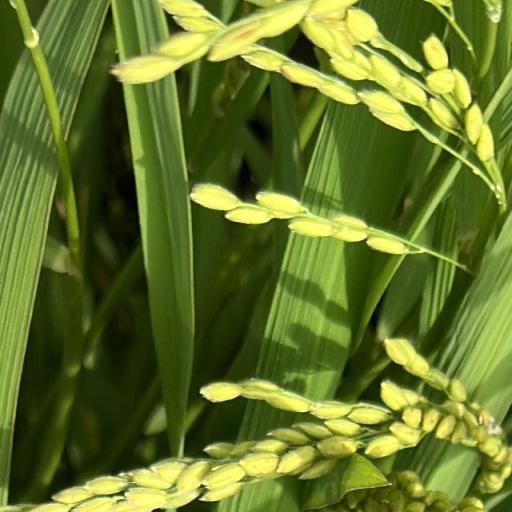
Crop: rice